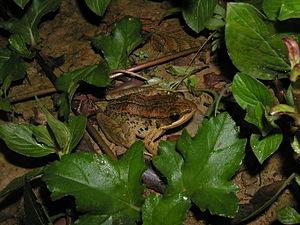
Babina est un genre d'amphibiens de la famille des Ranidae.